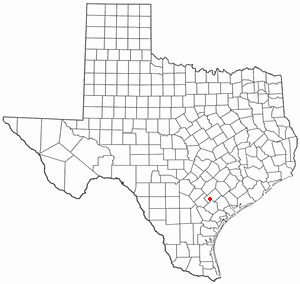
Yorktown est une municipalité américaine du comté de DeWitt, au Texas. Au recensement de 2010, Yorktown comptait 2 092 habitants.